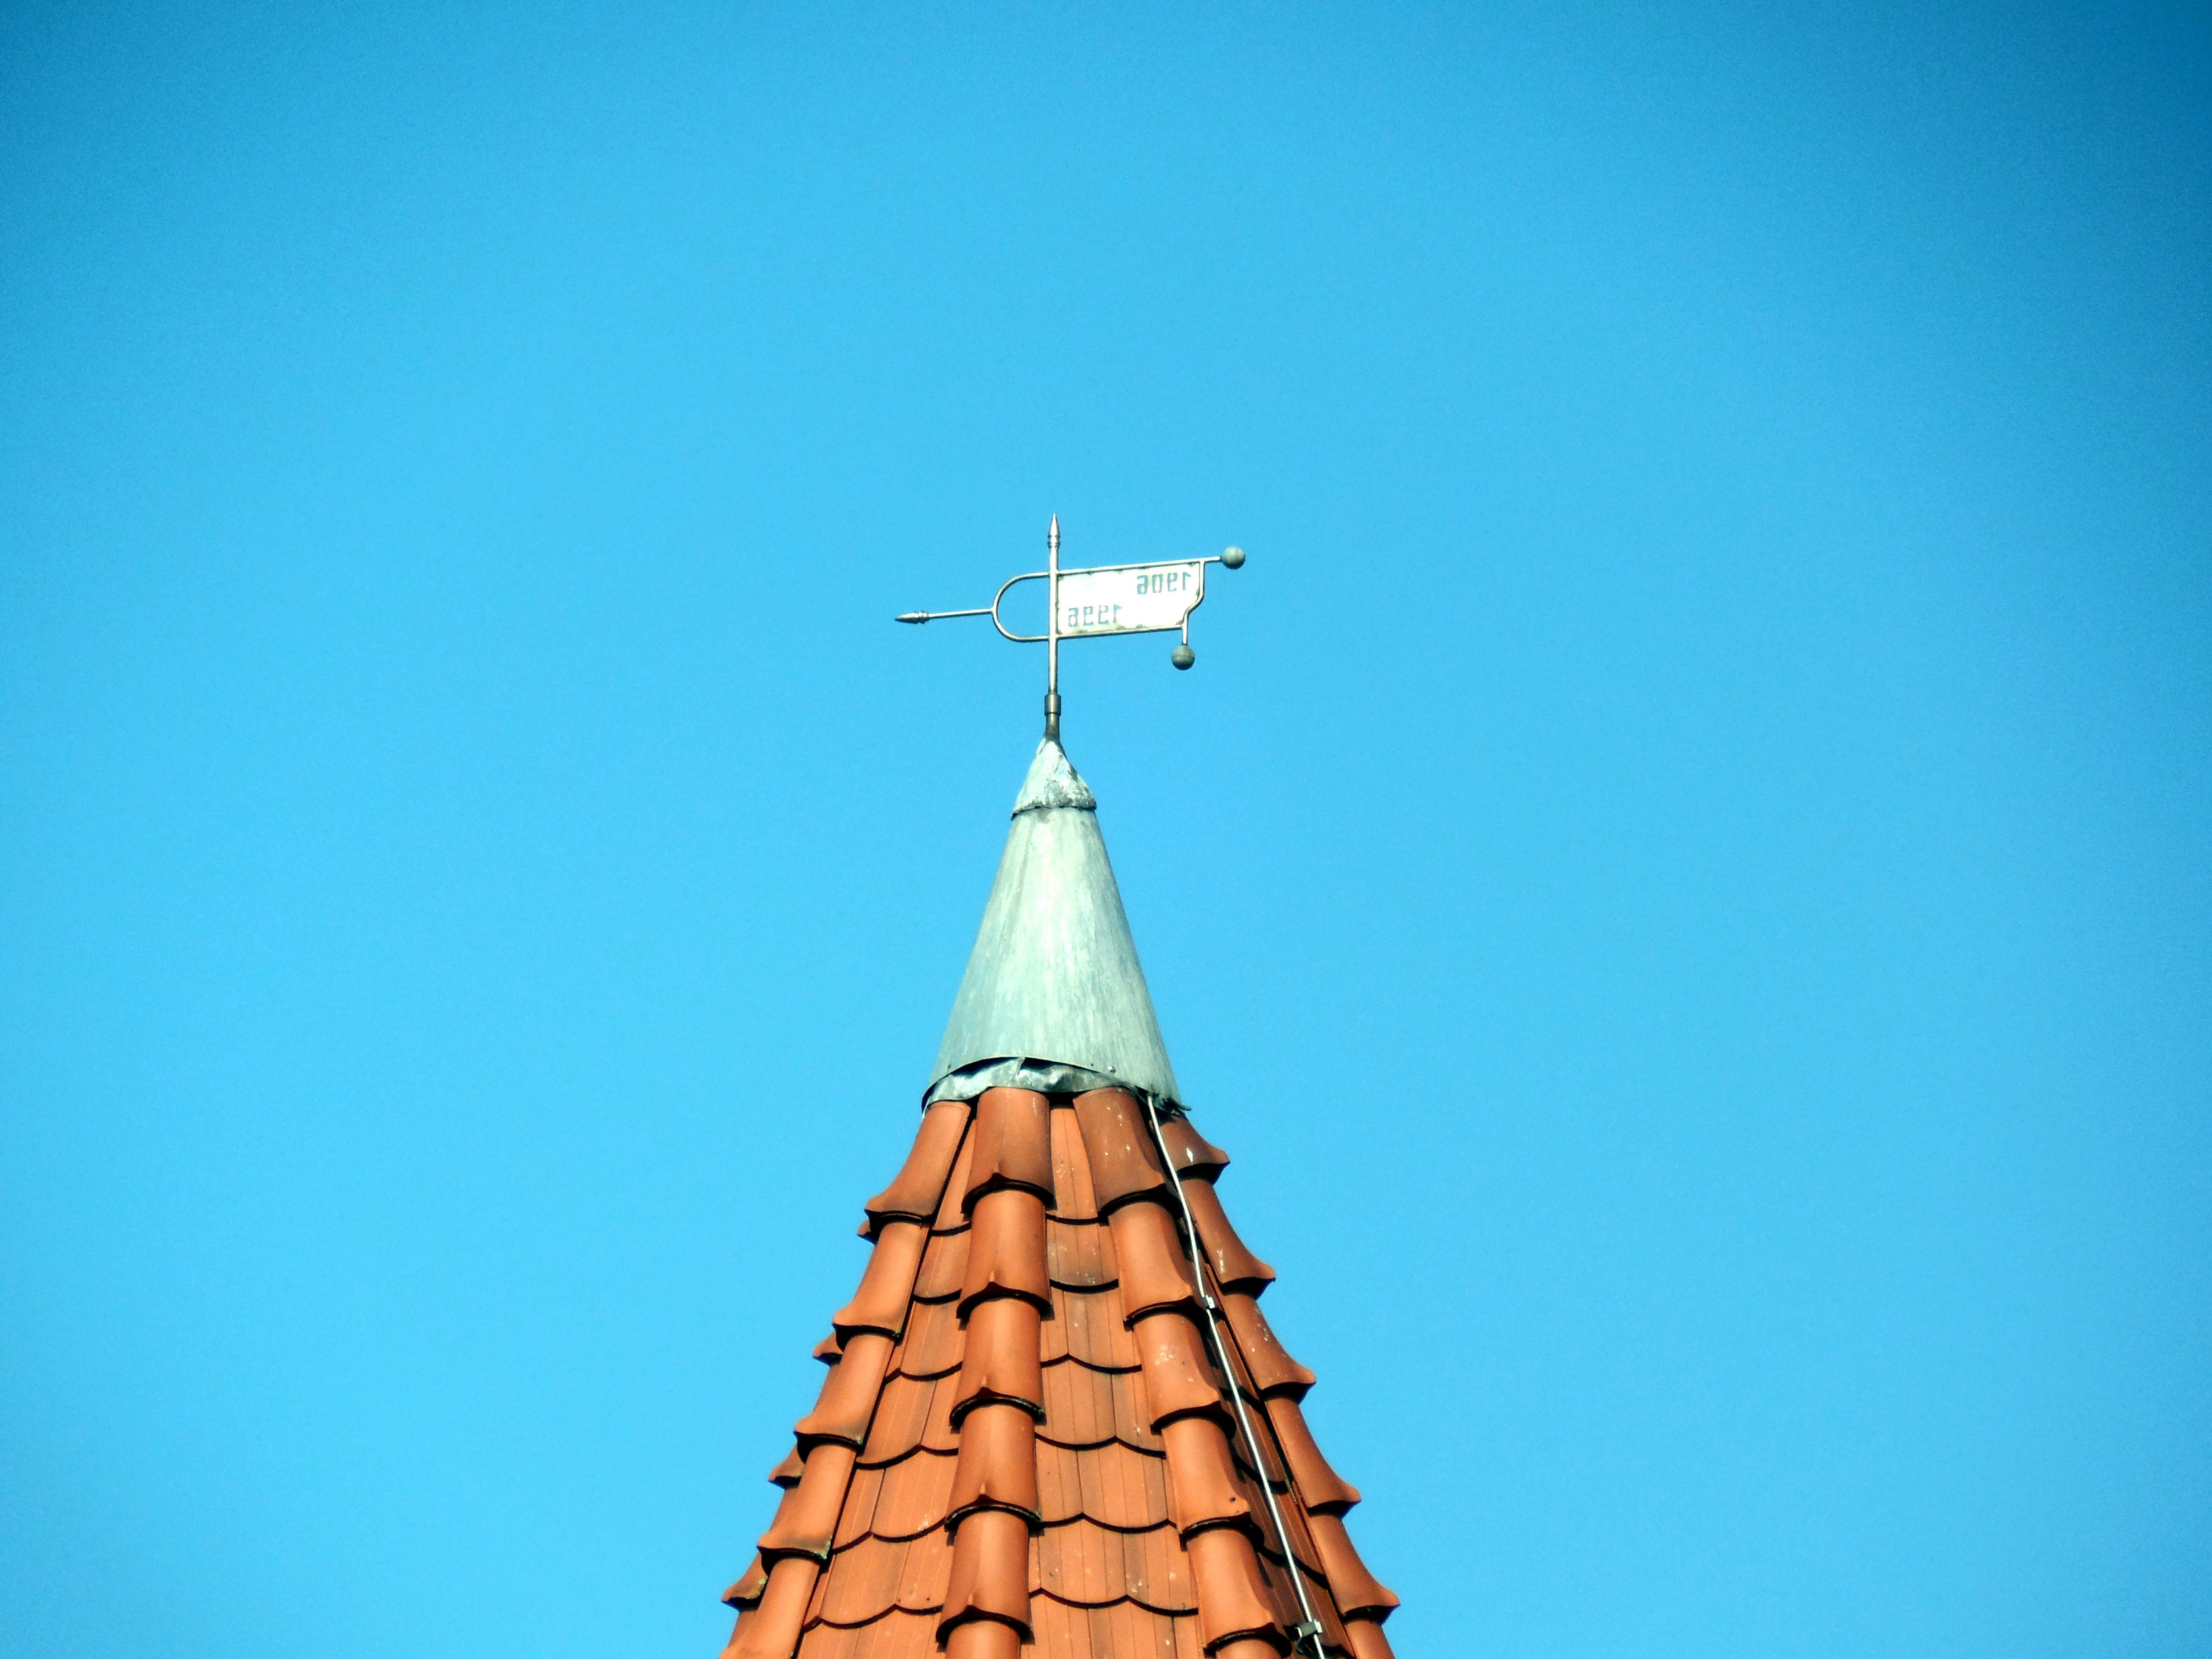
sky, wind, roof, skyscraper, line, tower, mast, weather, blue, lighting, great, spire, steeple, weathervane, pointed, wind direction, wind vane, wind direction sensor, wind speed